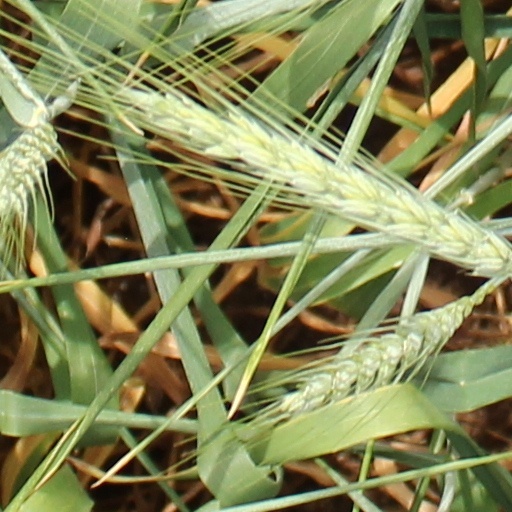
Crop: wheat